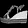
Label: Sandal